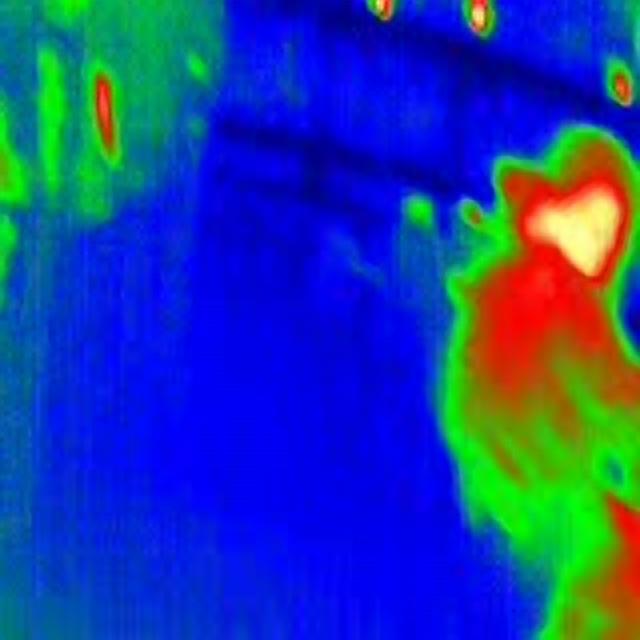
Detected objects:
label: person